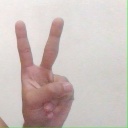
अक्षर: क